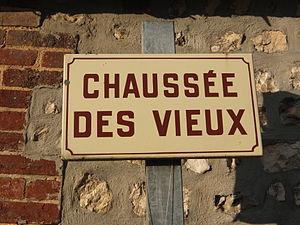
Route qui mène à la Seine Straße bis zur Seine
Les toponymes dénaturés sont des toponymes qui ont été modifiés, altérés, à cause de réinterprétations fautives : attraction paronymique, mauvaise transcription, métraduction, etc.